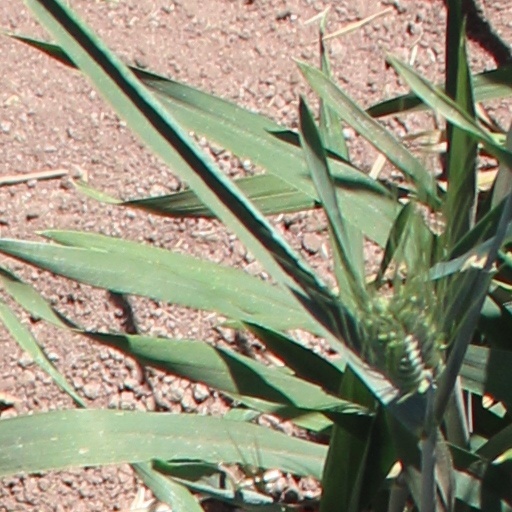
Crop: wheat